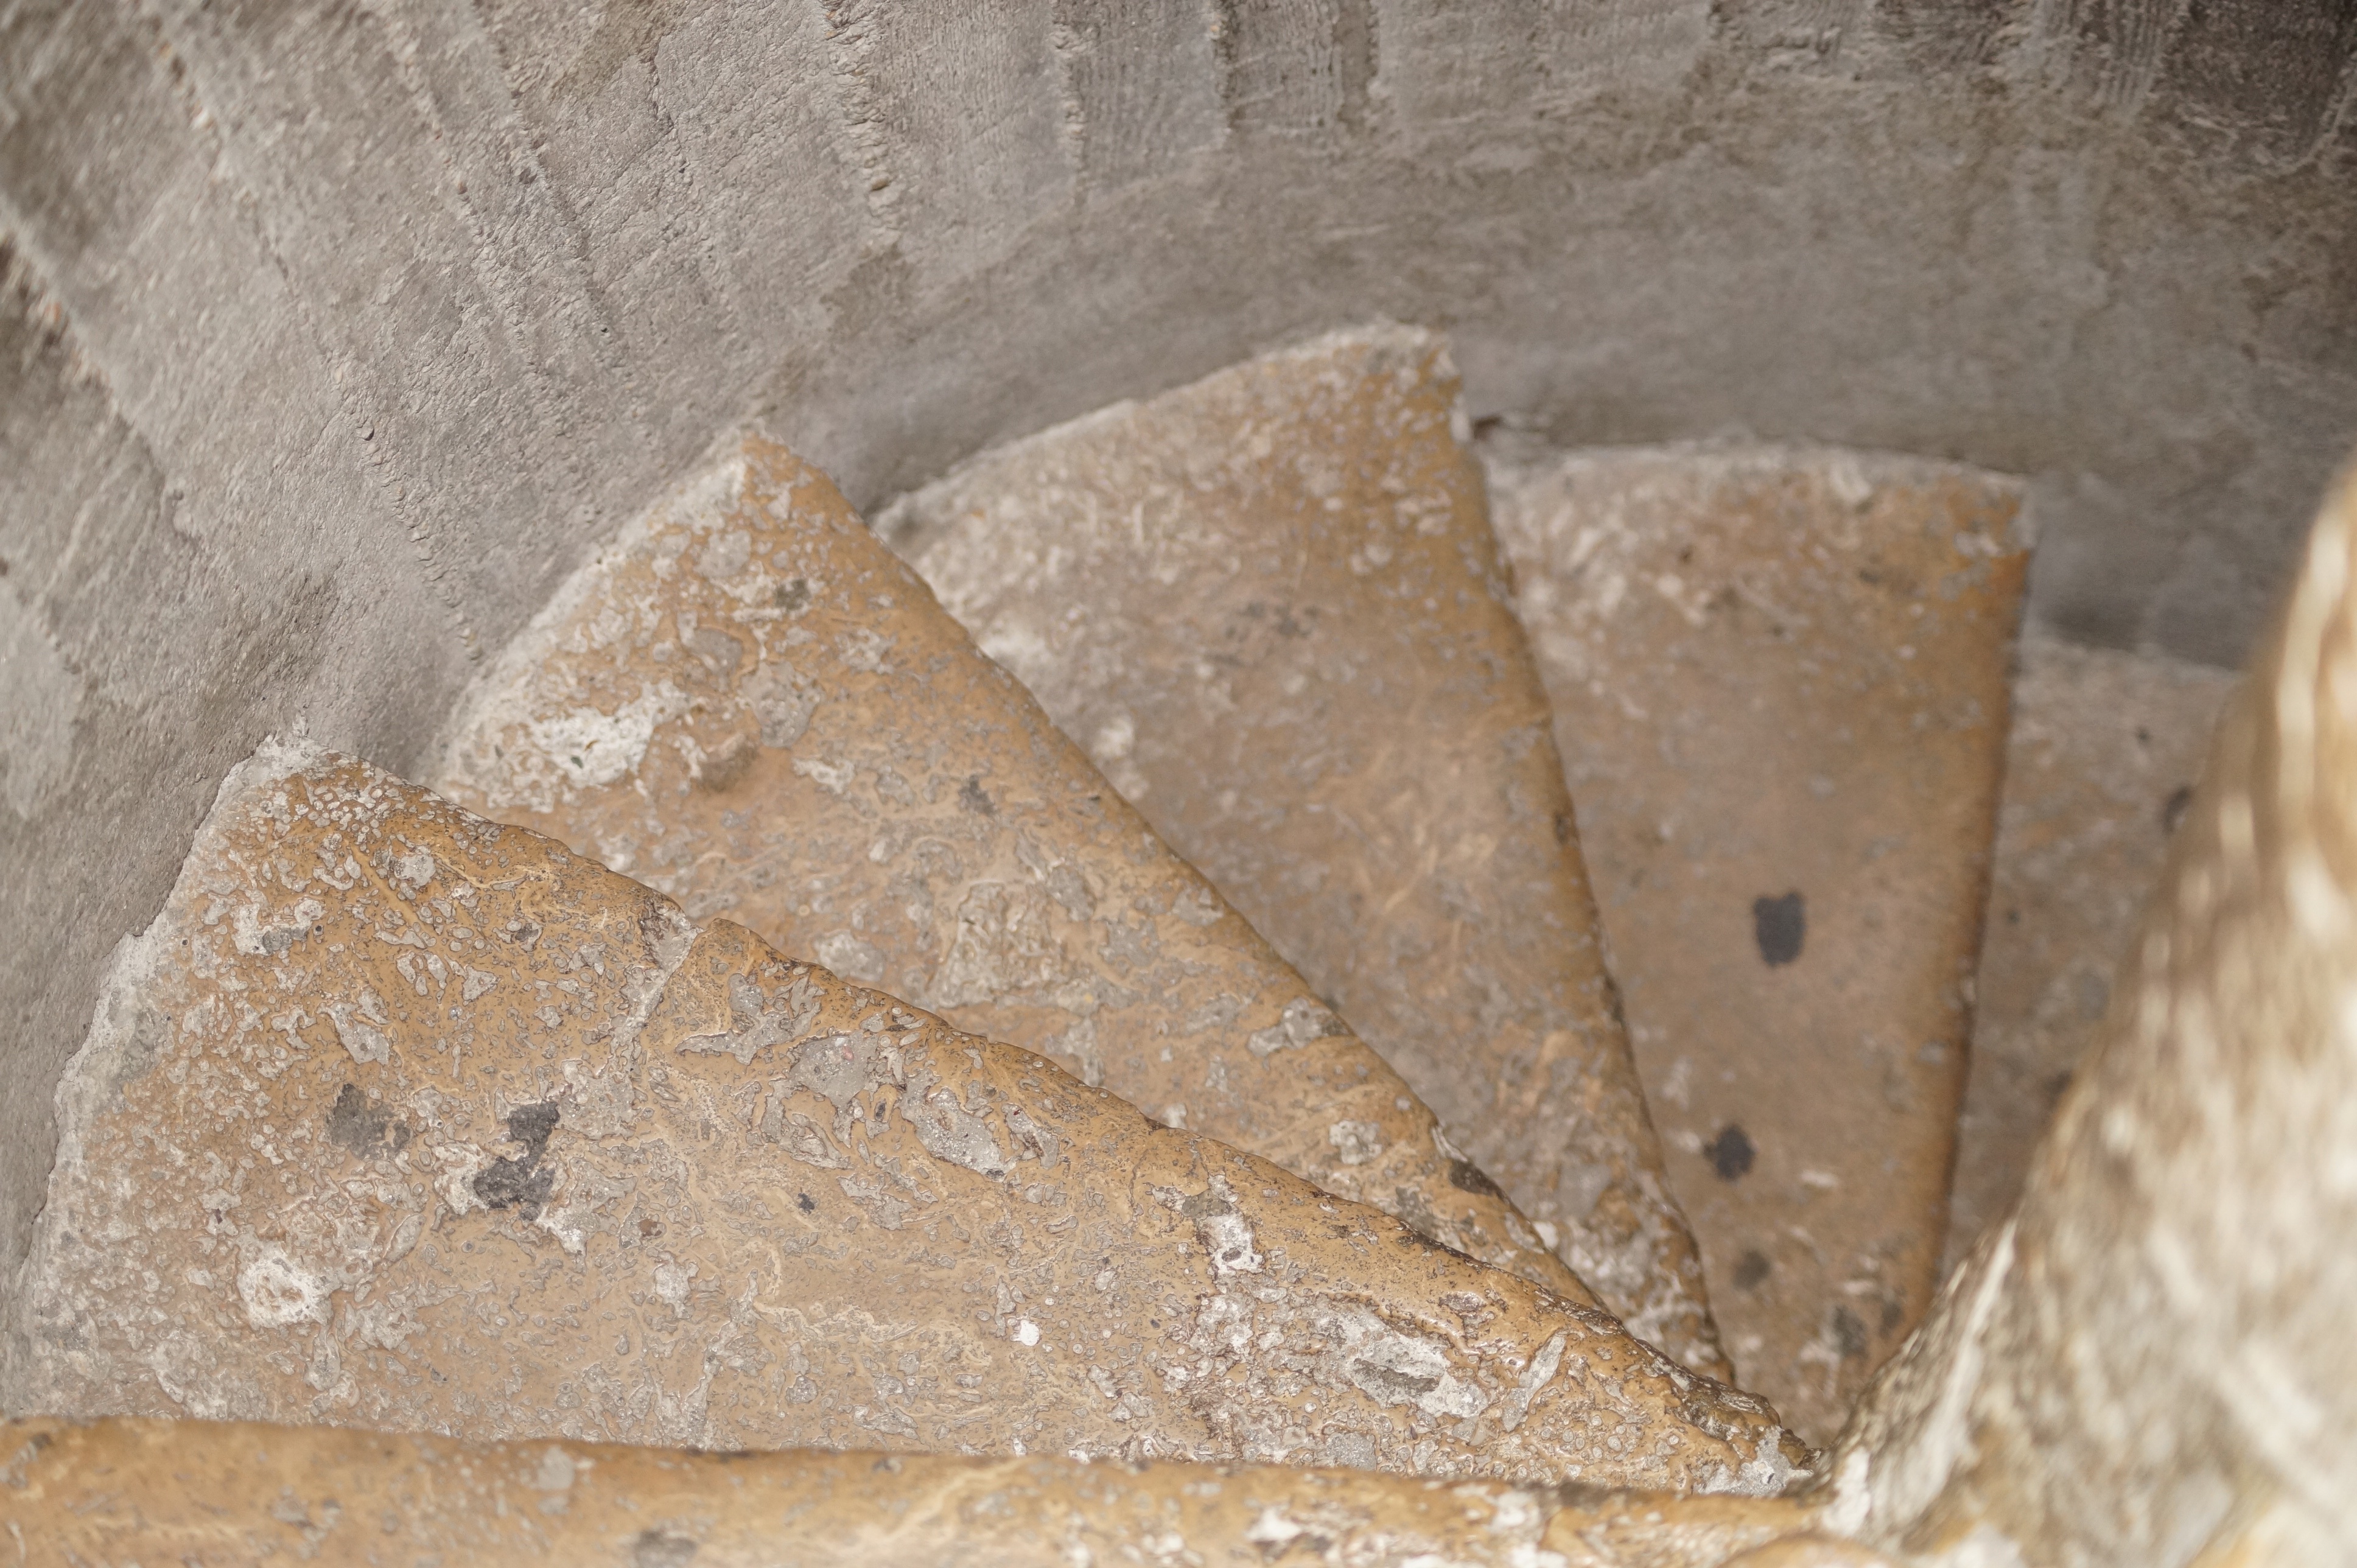
rock, wood, dish, food, bread, material, stairs, hungary, minaret, gradually, eng, grass family